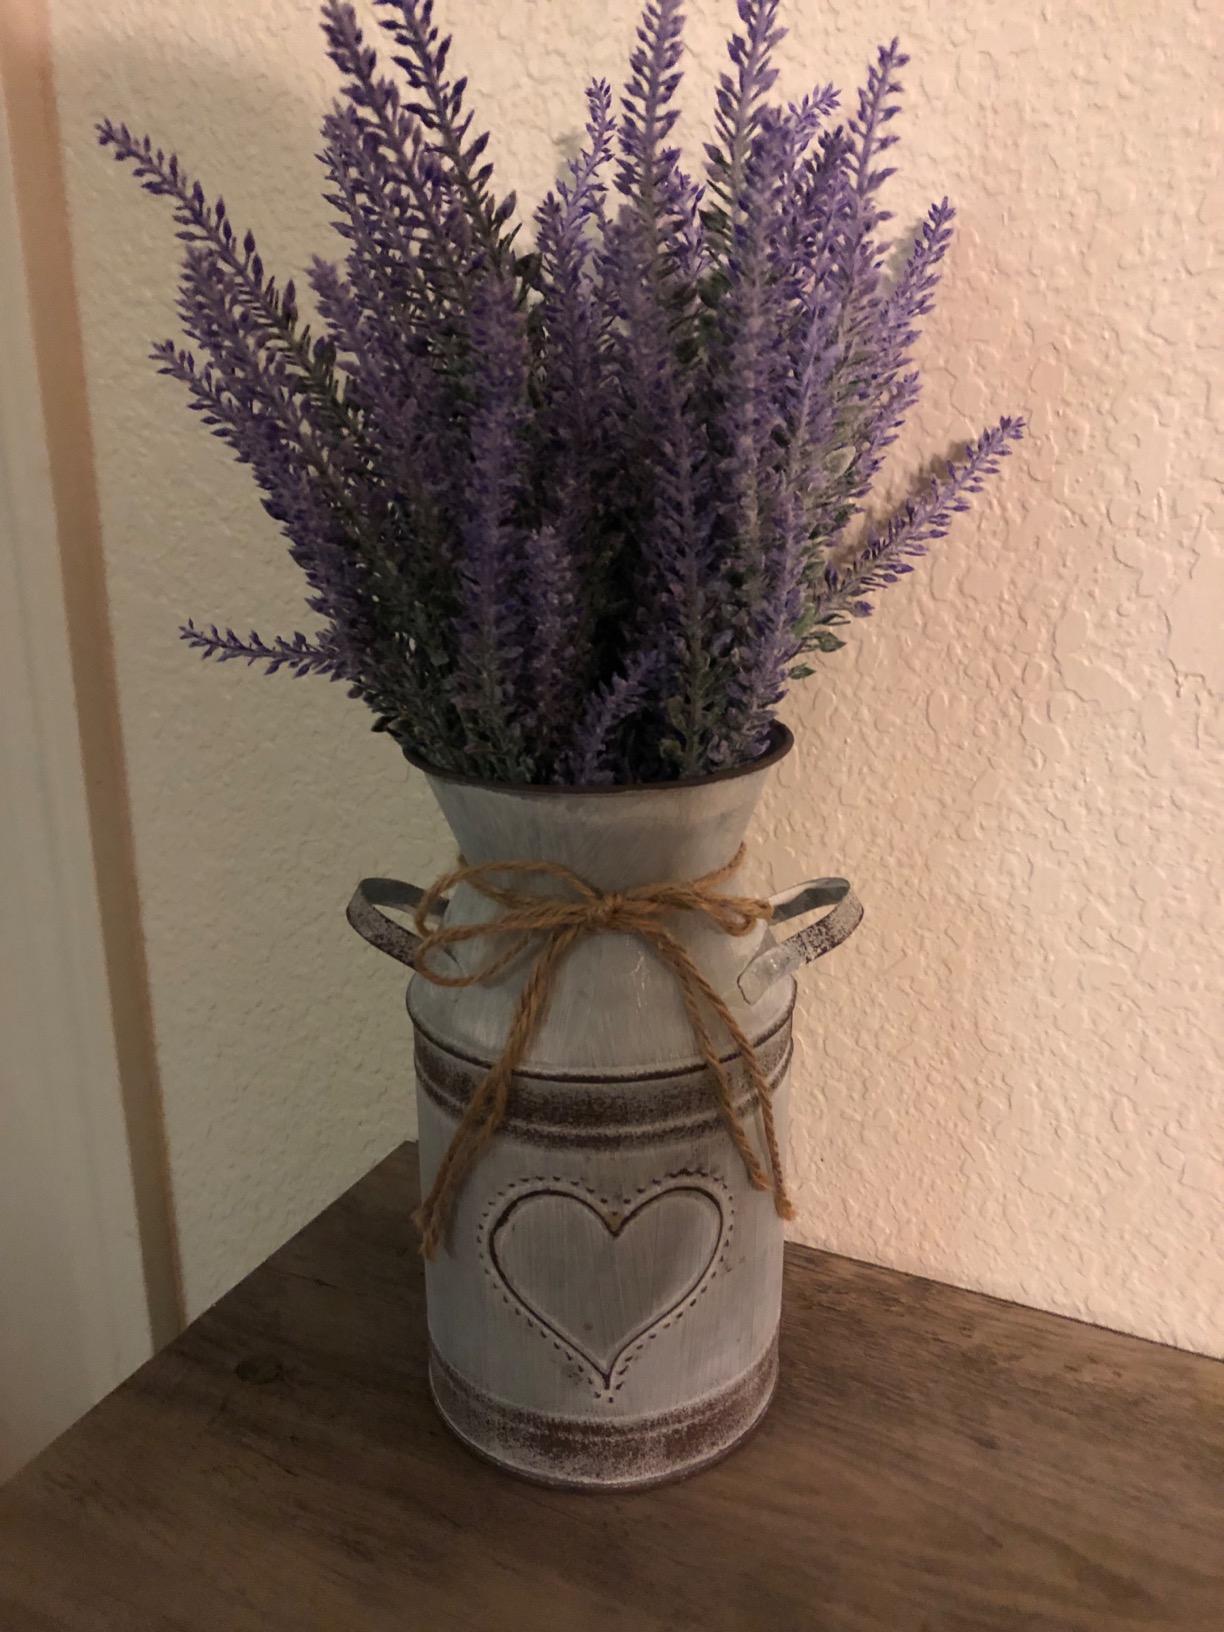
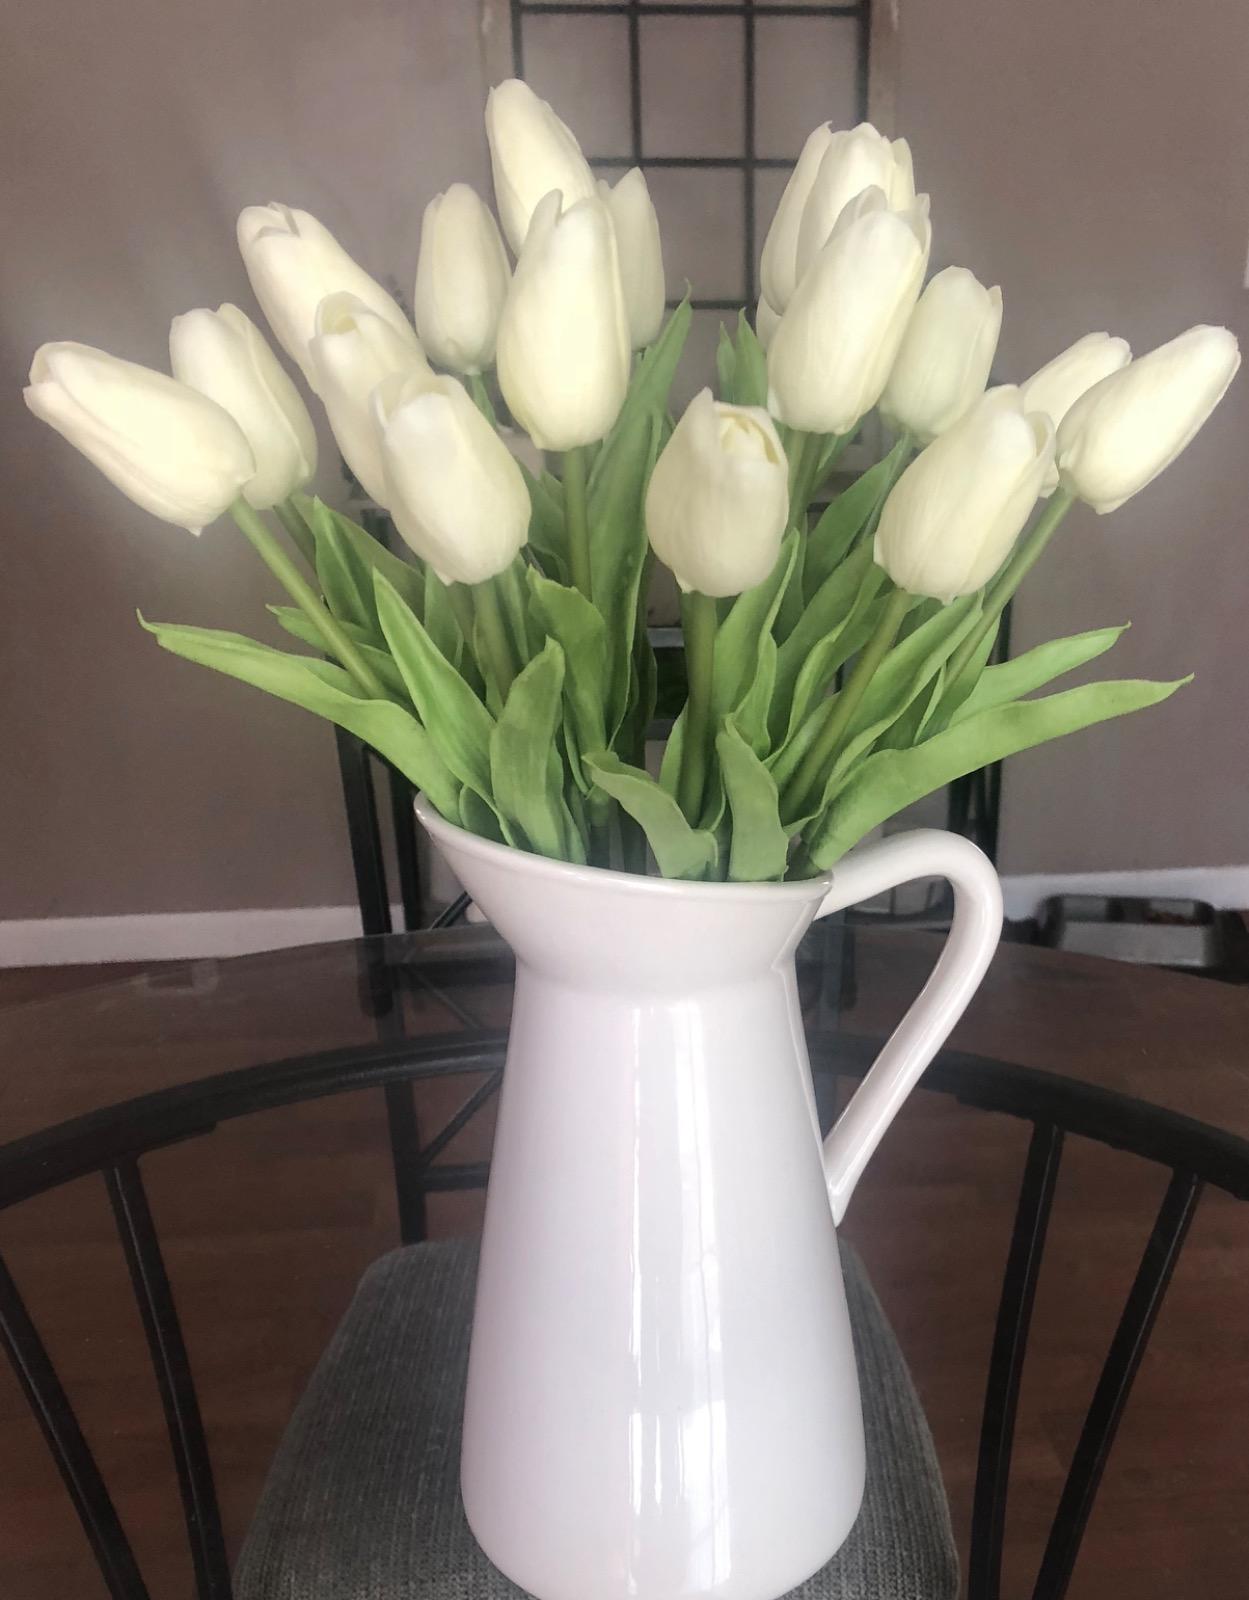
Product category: vase
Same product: no